Bashir Safaroglu

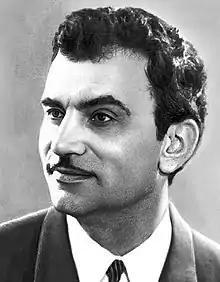
Bashir Safaroglu (1925-1969)

Bashir Safaroglu Safaroglu (Azerbaijan: Bəşir Səfəroğlu, 1925–1969) was an Azerbaijani Soviet theater and film actor. He was part of the Azerbaijan Musical Comedy Theater, People's Artist of Azerbaijan SSR (1968). He was the father of People's Artist of Azerbaijan Afag Bashirgyzy.